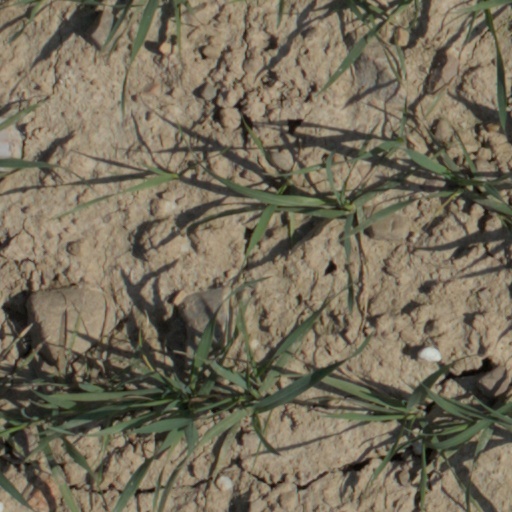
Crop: wheat